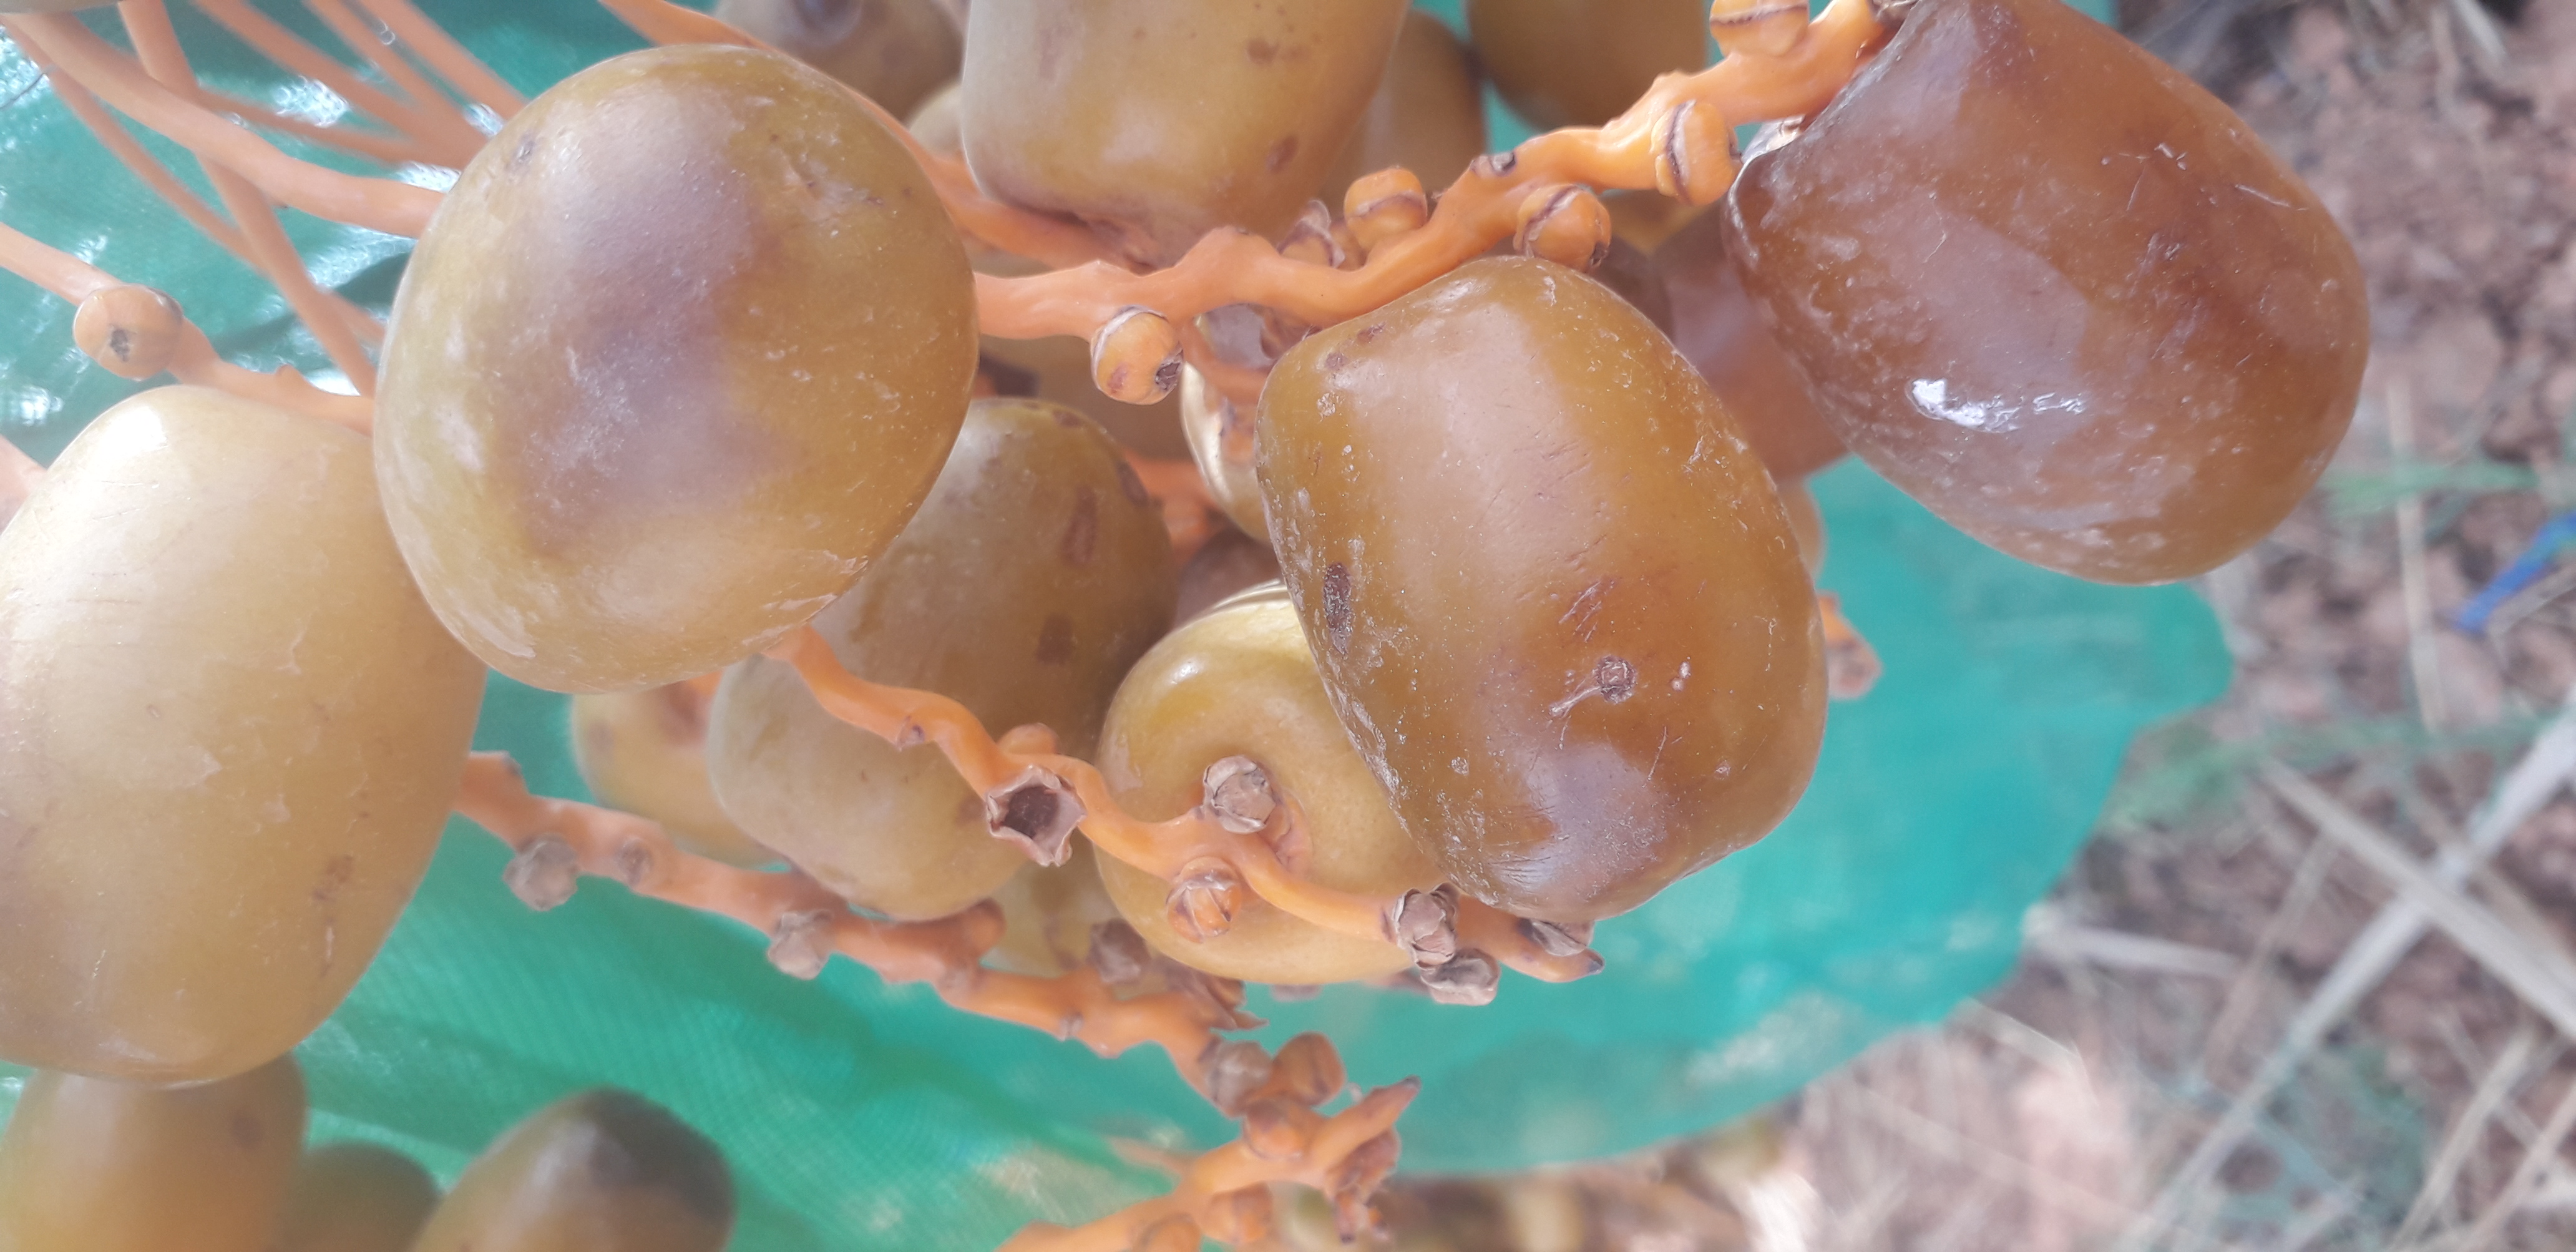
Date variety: Boufagous